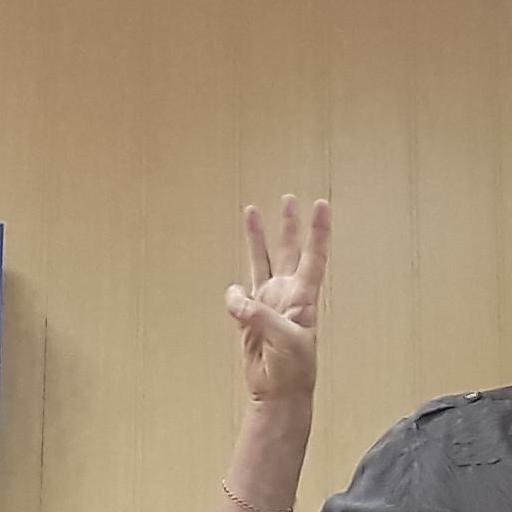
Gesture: three